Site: brandenburg
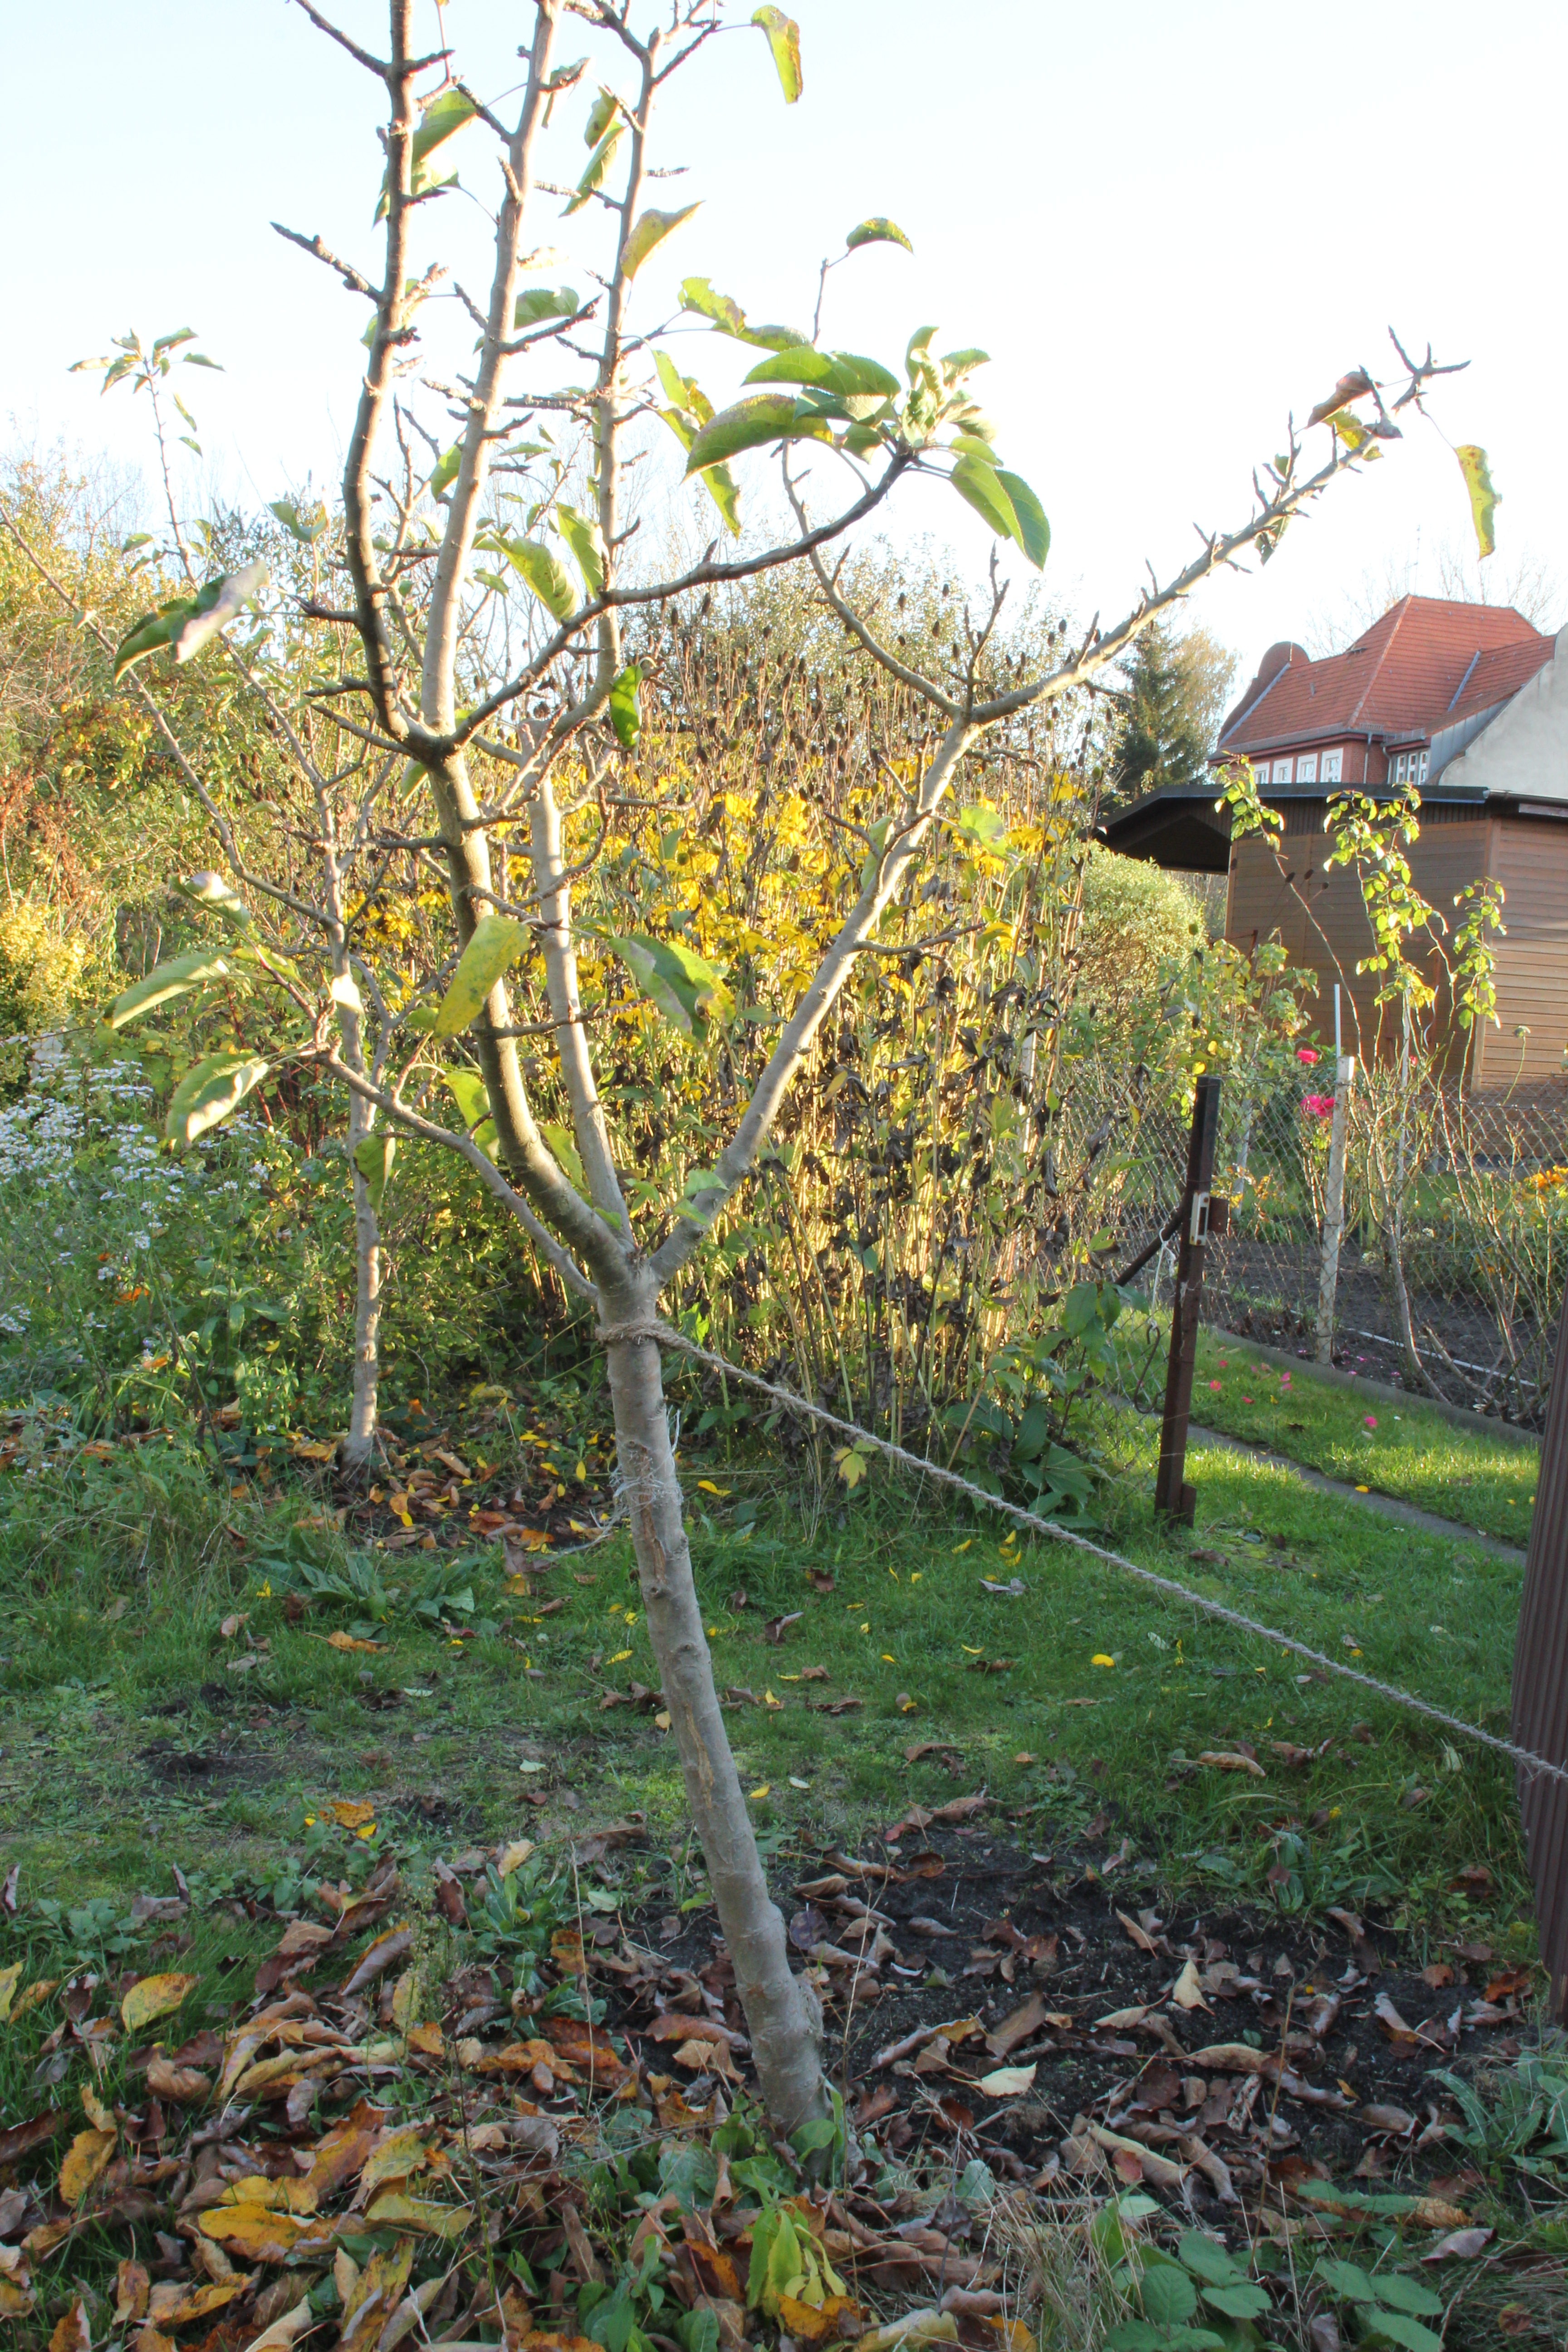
Growth stage (BBCH 91): Senescence, beginning of dormancy